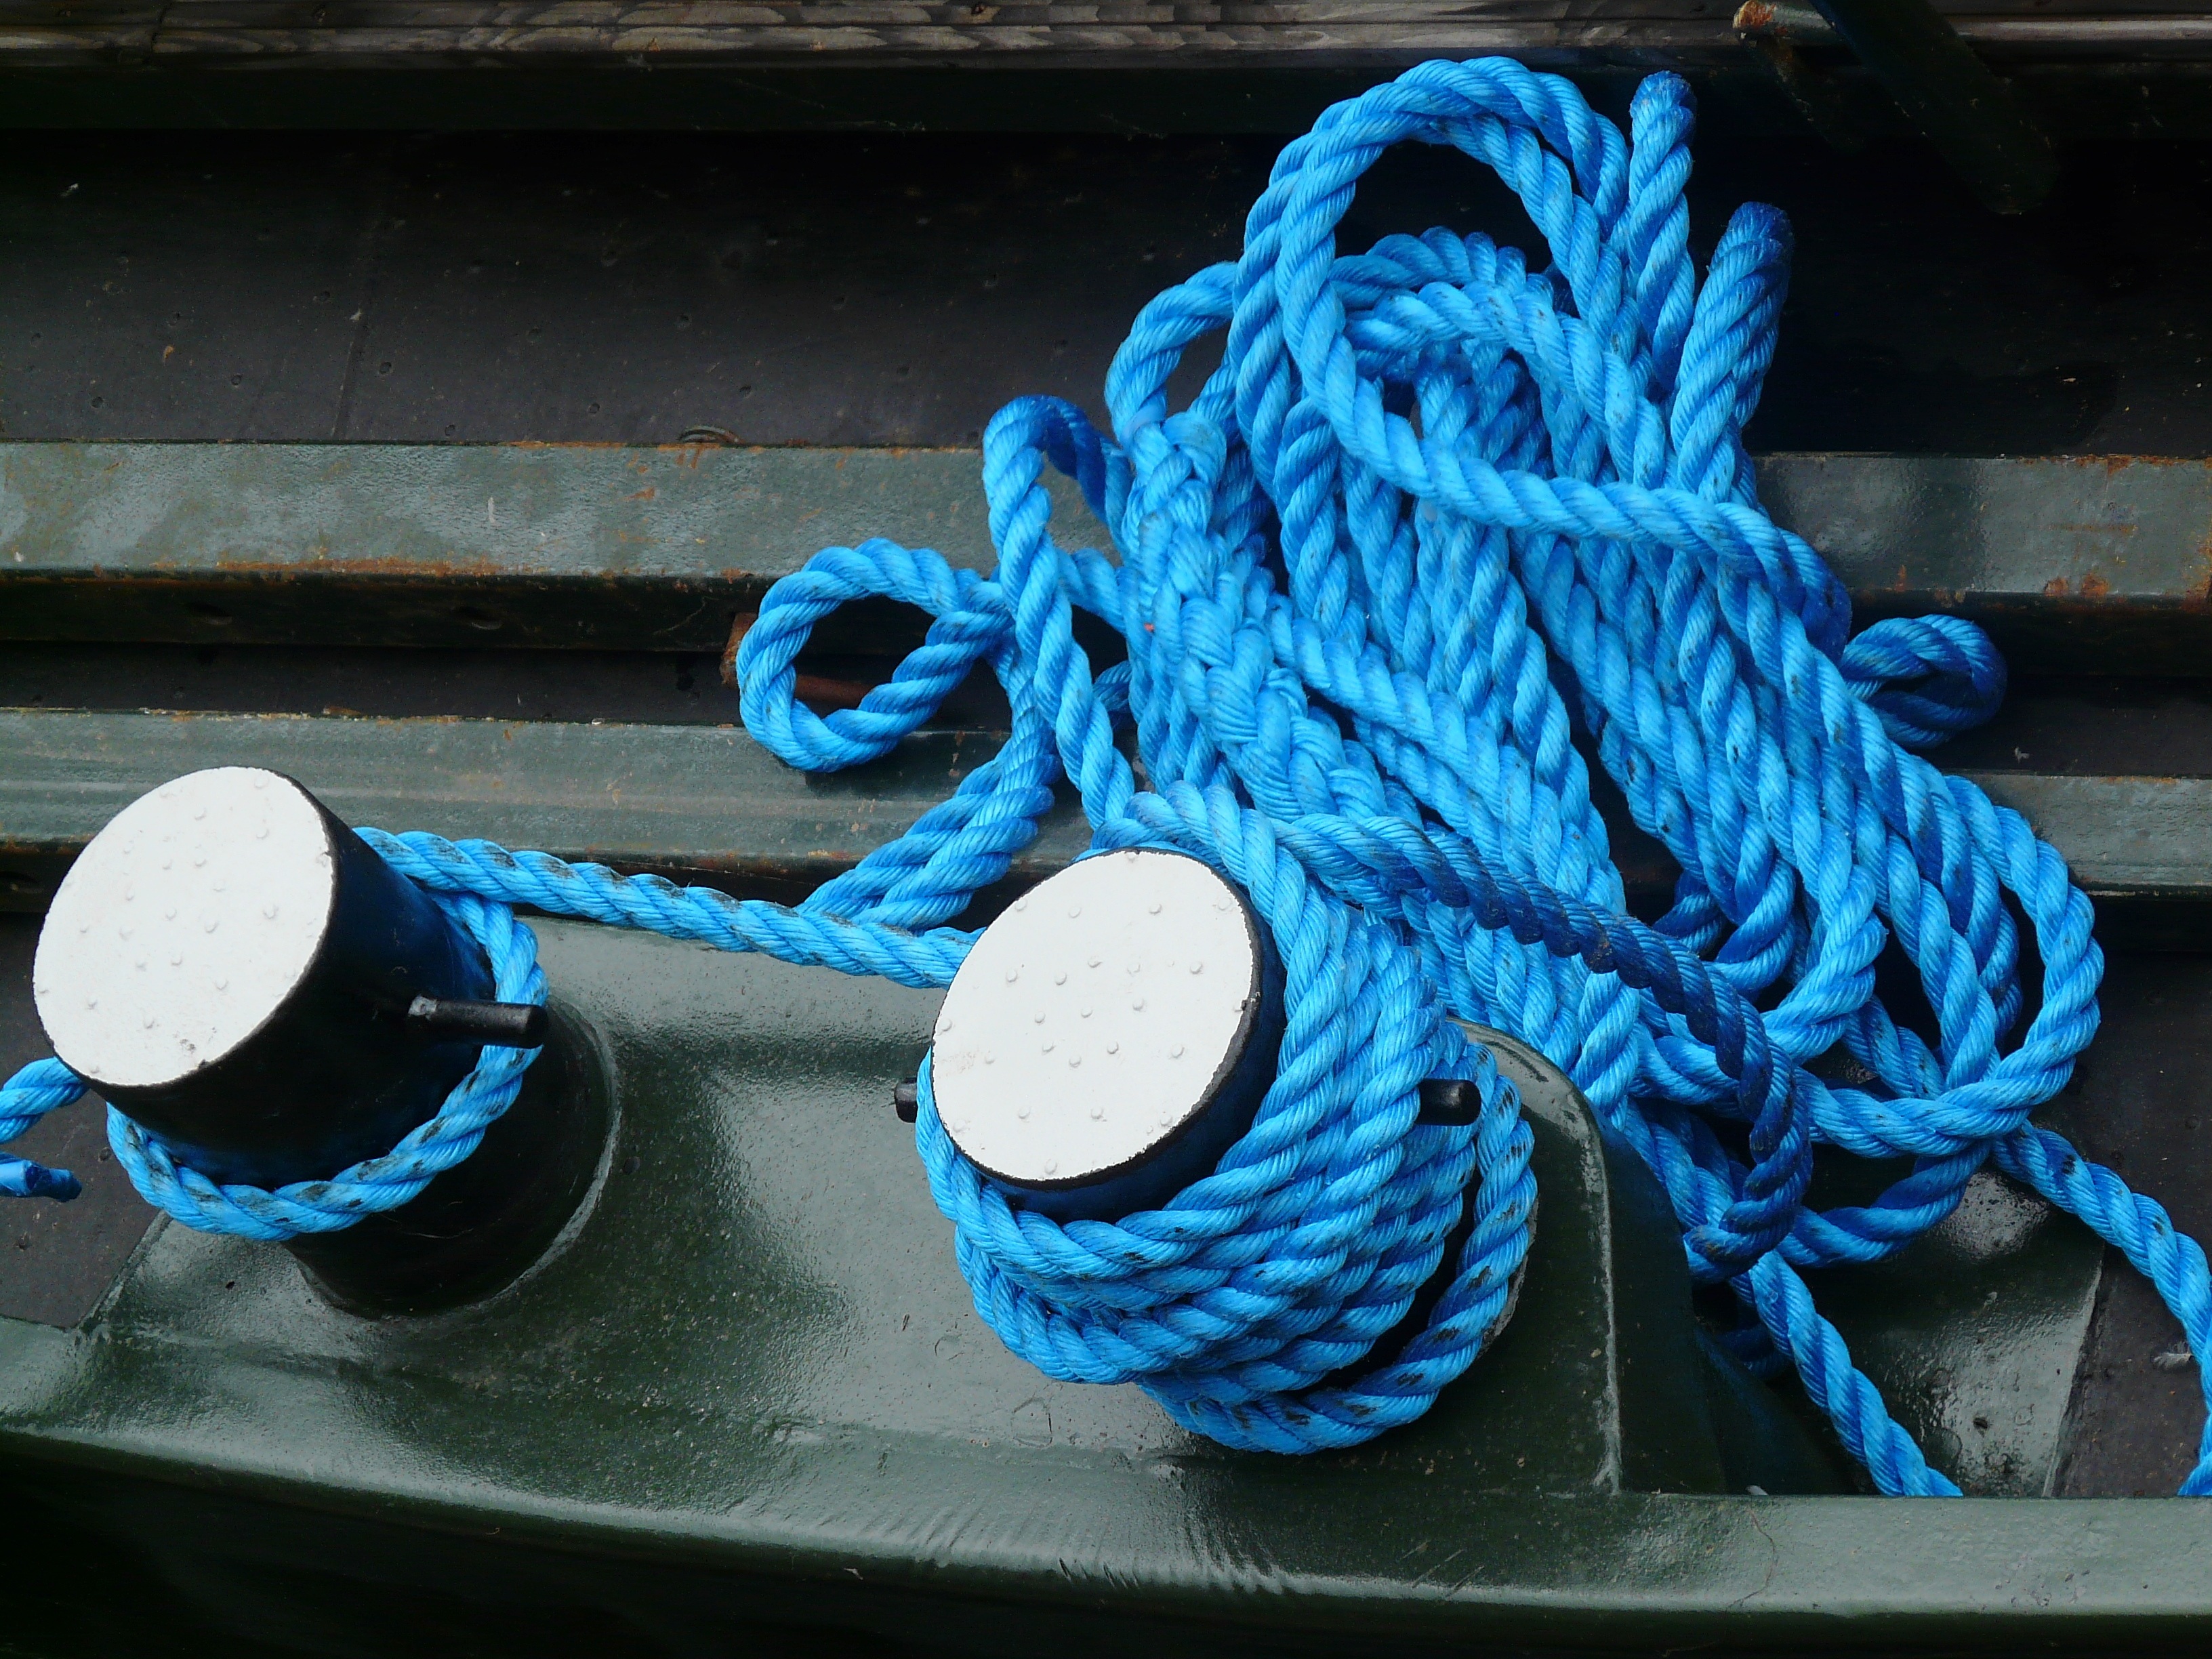
dew, rope, color, blue, thread, textile, art, woven, cordage, ship traffic jams, ship accessories, tross